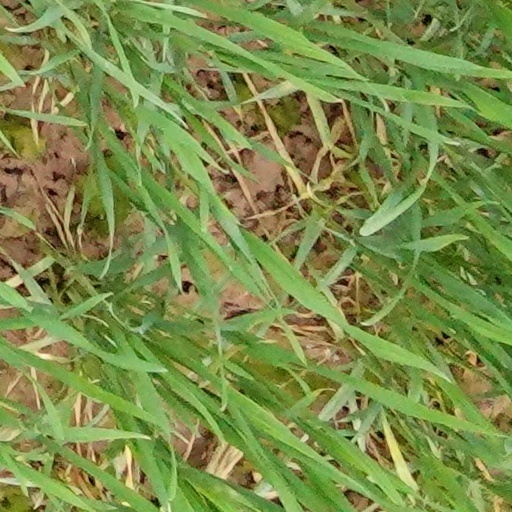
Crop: wheat